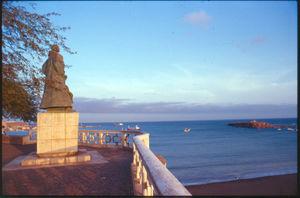
Plateau est le centre historique de la ville de Praia, capitale du Cap-Vert sur l'île de Santiago. Le nom vient du français « plateau » qui a donné Platô en créole du Cap-Vert. L'endroit est situé sur un plateau au dessus du port de Praia. Son altitude est de 37 mètres. La population du Plateau était de 1 019 personnes en 2010. Plusieurs bâtiments publics sont situés sur le Plateau, notamment le palais présidentiel de Praia, l'église Nossa Senhora da Graça et le musée ethnographique de Praia.